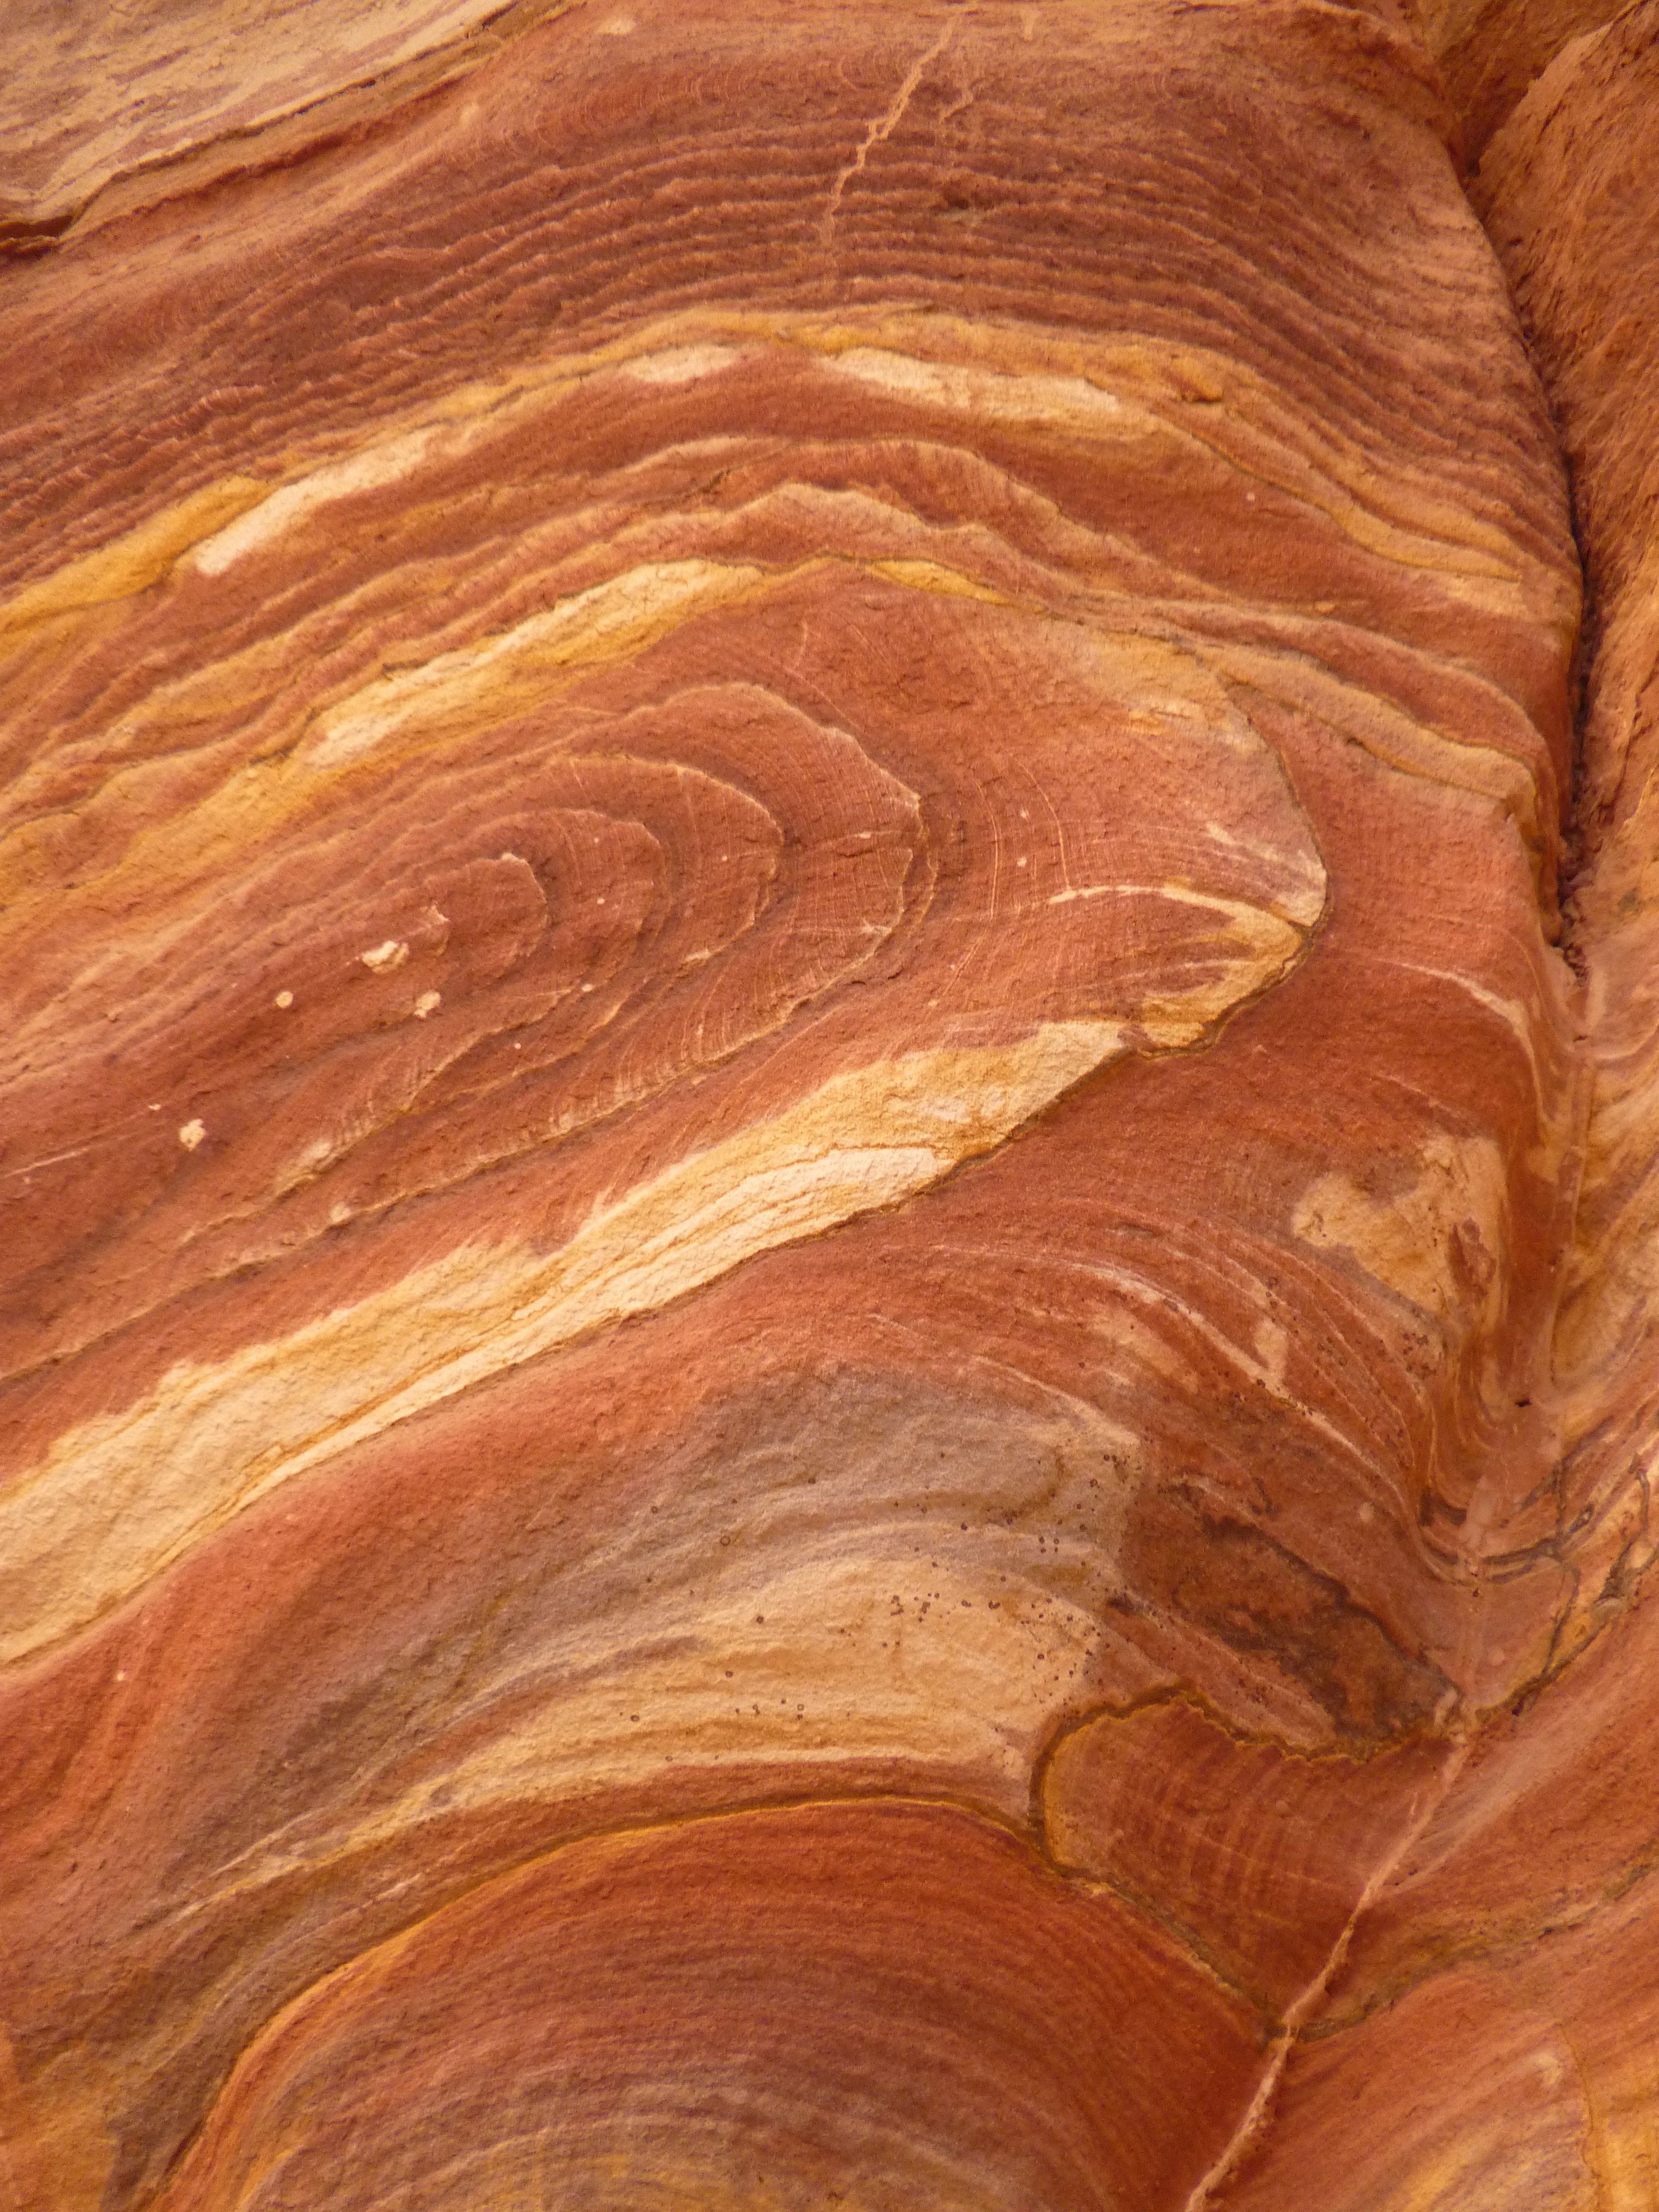
wood, desert, floor, trunk, travel, food, produce, holiday, brown, canyon, jordan, hardwood, carving, petra, sand stone, flooring, middle east, wood flooring, siq